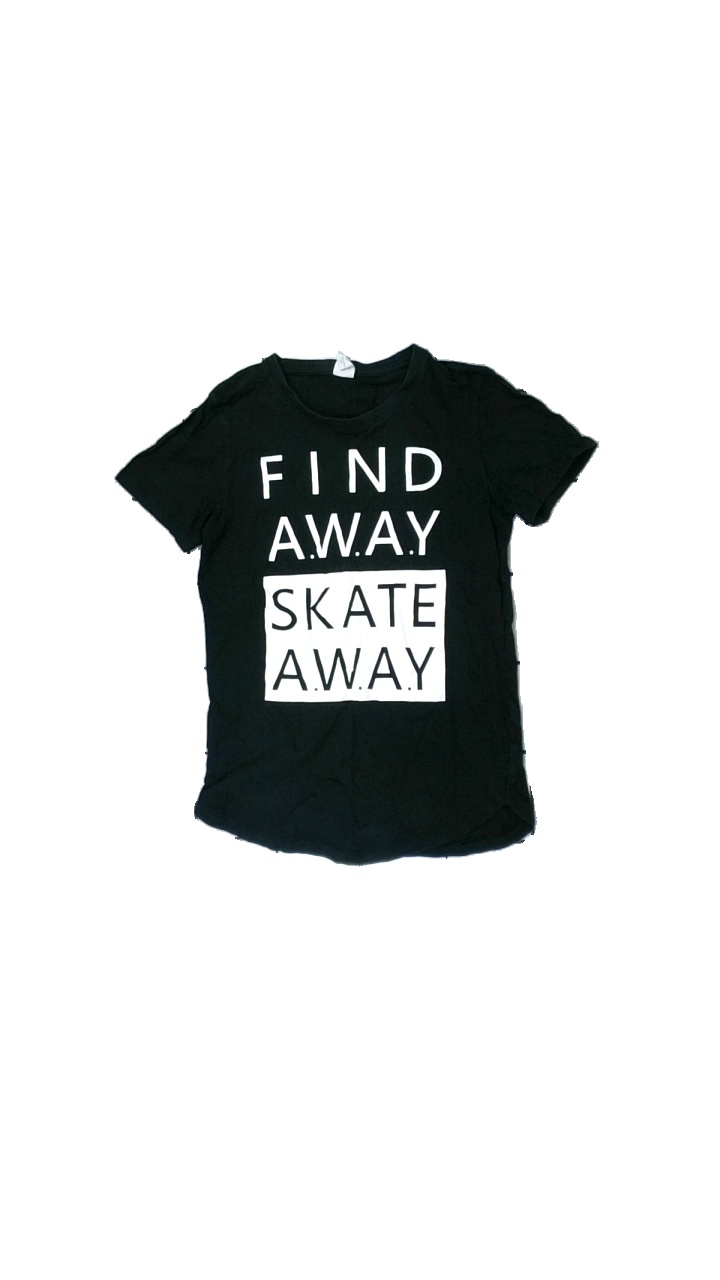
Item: T-shirt (Children)
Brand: Lindex
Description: svart tröja med vit text
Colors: White, Black
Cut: Regular
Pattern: Other
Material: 100% cotton
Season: All
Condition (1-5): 5
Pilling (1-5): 5
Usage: Reuse
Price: <50